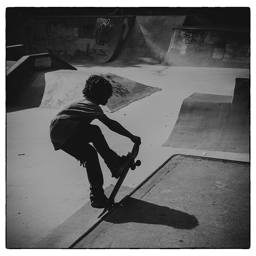
A young man riding a skateboard down the side of a ramp.
Young skateboarder performing trick in skate park with ramps.
A person on a skateboard on a ramp.
Young skate boarder doing a nearly vertical stunt
A youngster performing a skateboard stunt on concrete.